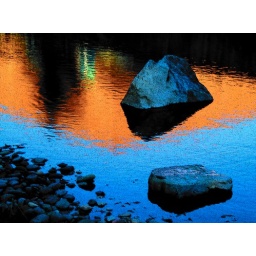
World's most beautiful water treatment plant in Wilsonville, Oregon